Gatefold

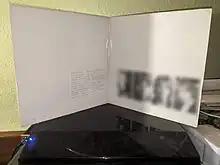
An example of an LP gatefold from a vinyl copy of the Beatles' 1968 self-titled release. (The four portraits of the band members on the right have been blurred out for copyright reasons.)

Starting in the early 1950s, RCA used gatefold packaging for some of their deluxe 45 RPM single releases, such as Nat King Cole's eight-song "Unforgettable" EP, with two 45s, released in 1952. Gatefold packaging for LPs was popularized in the late 1950s by band leader and stereophonic studio recording pioneer Enoch Light so he could fit liner notes he had written describing the sounds in each song on the album sleeve. Disagreement exists as to the identity of the first gatefold LP packaging used with a traditional 33⅓ LP.